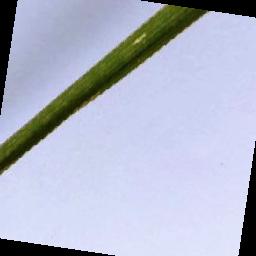
Label: Rice___Leaf_Blast